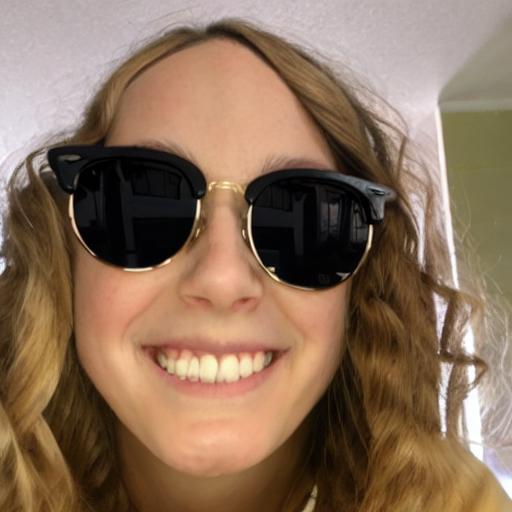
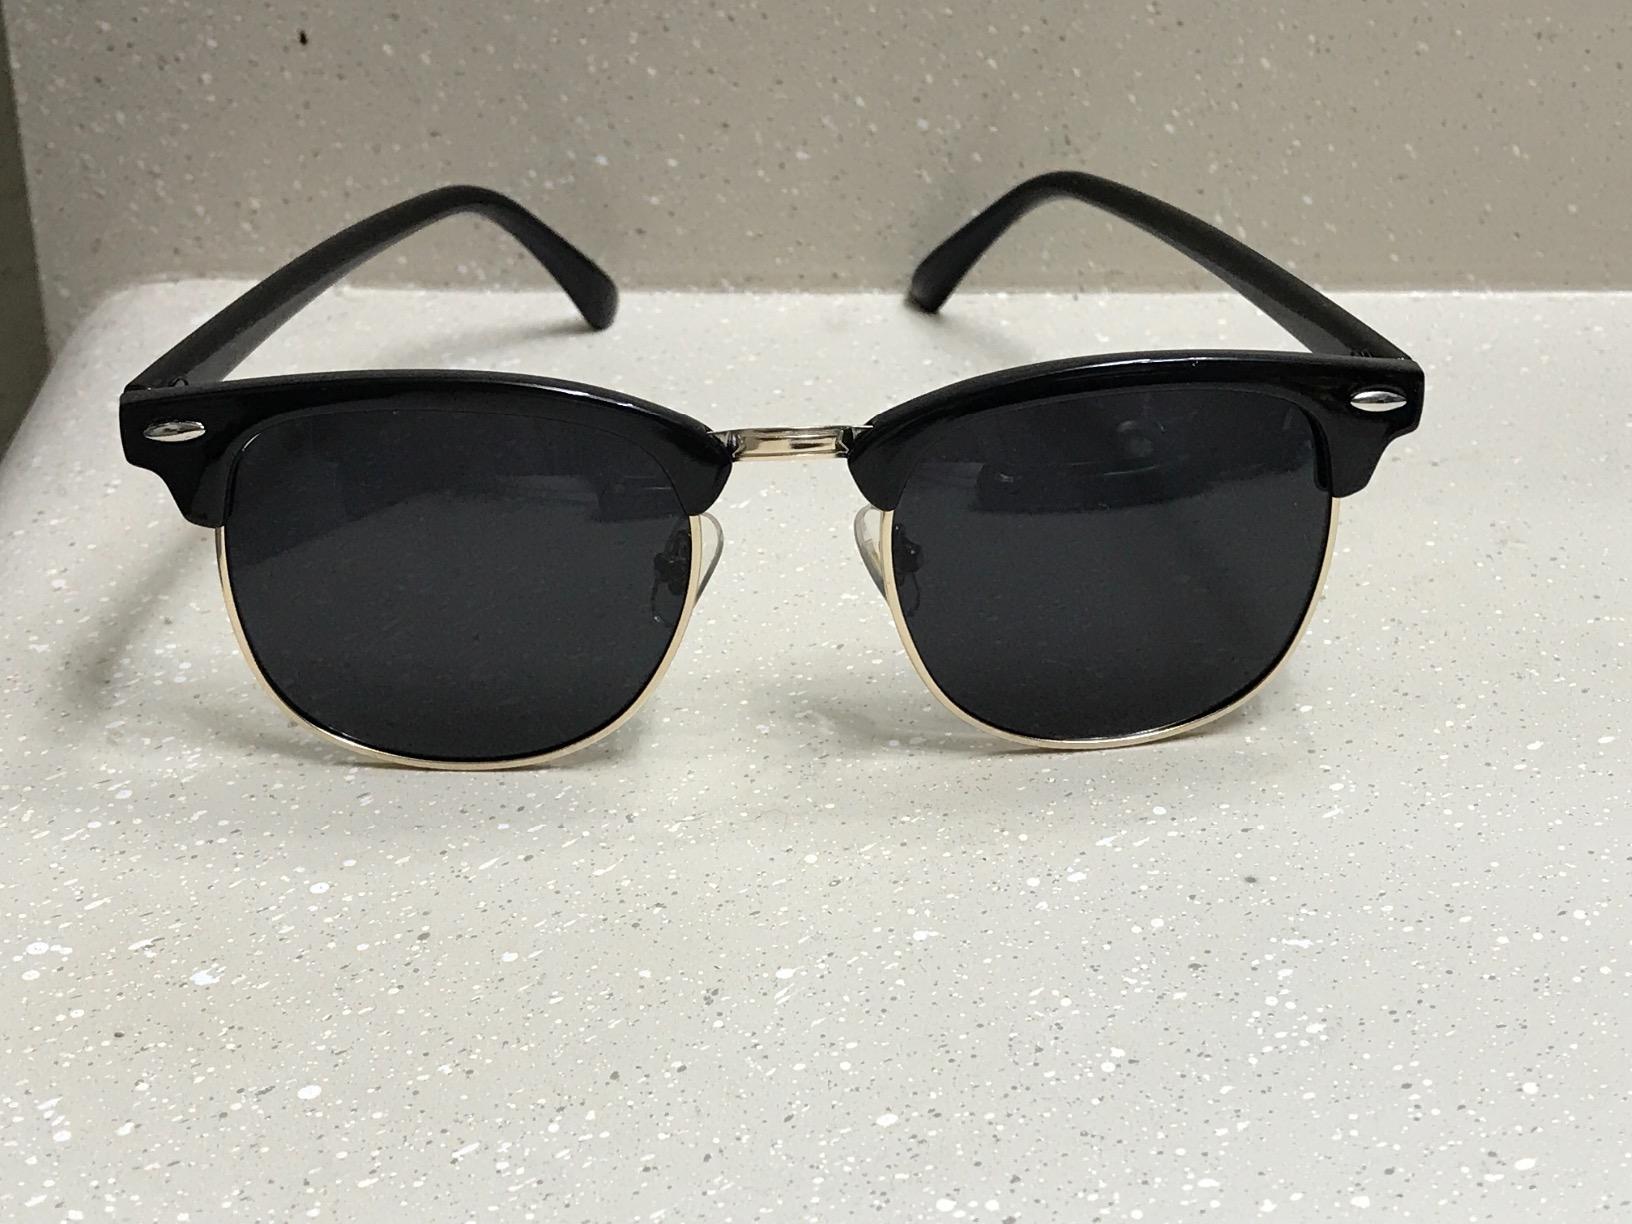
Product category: accessories_sunglasses
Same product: no